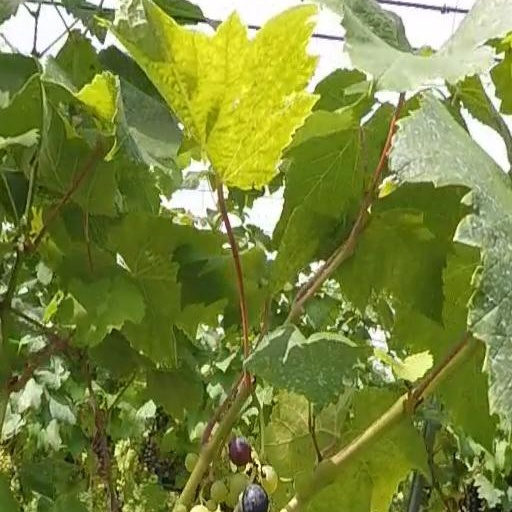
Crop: grape